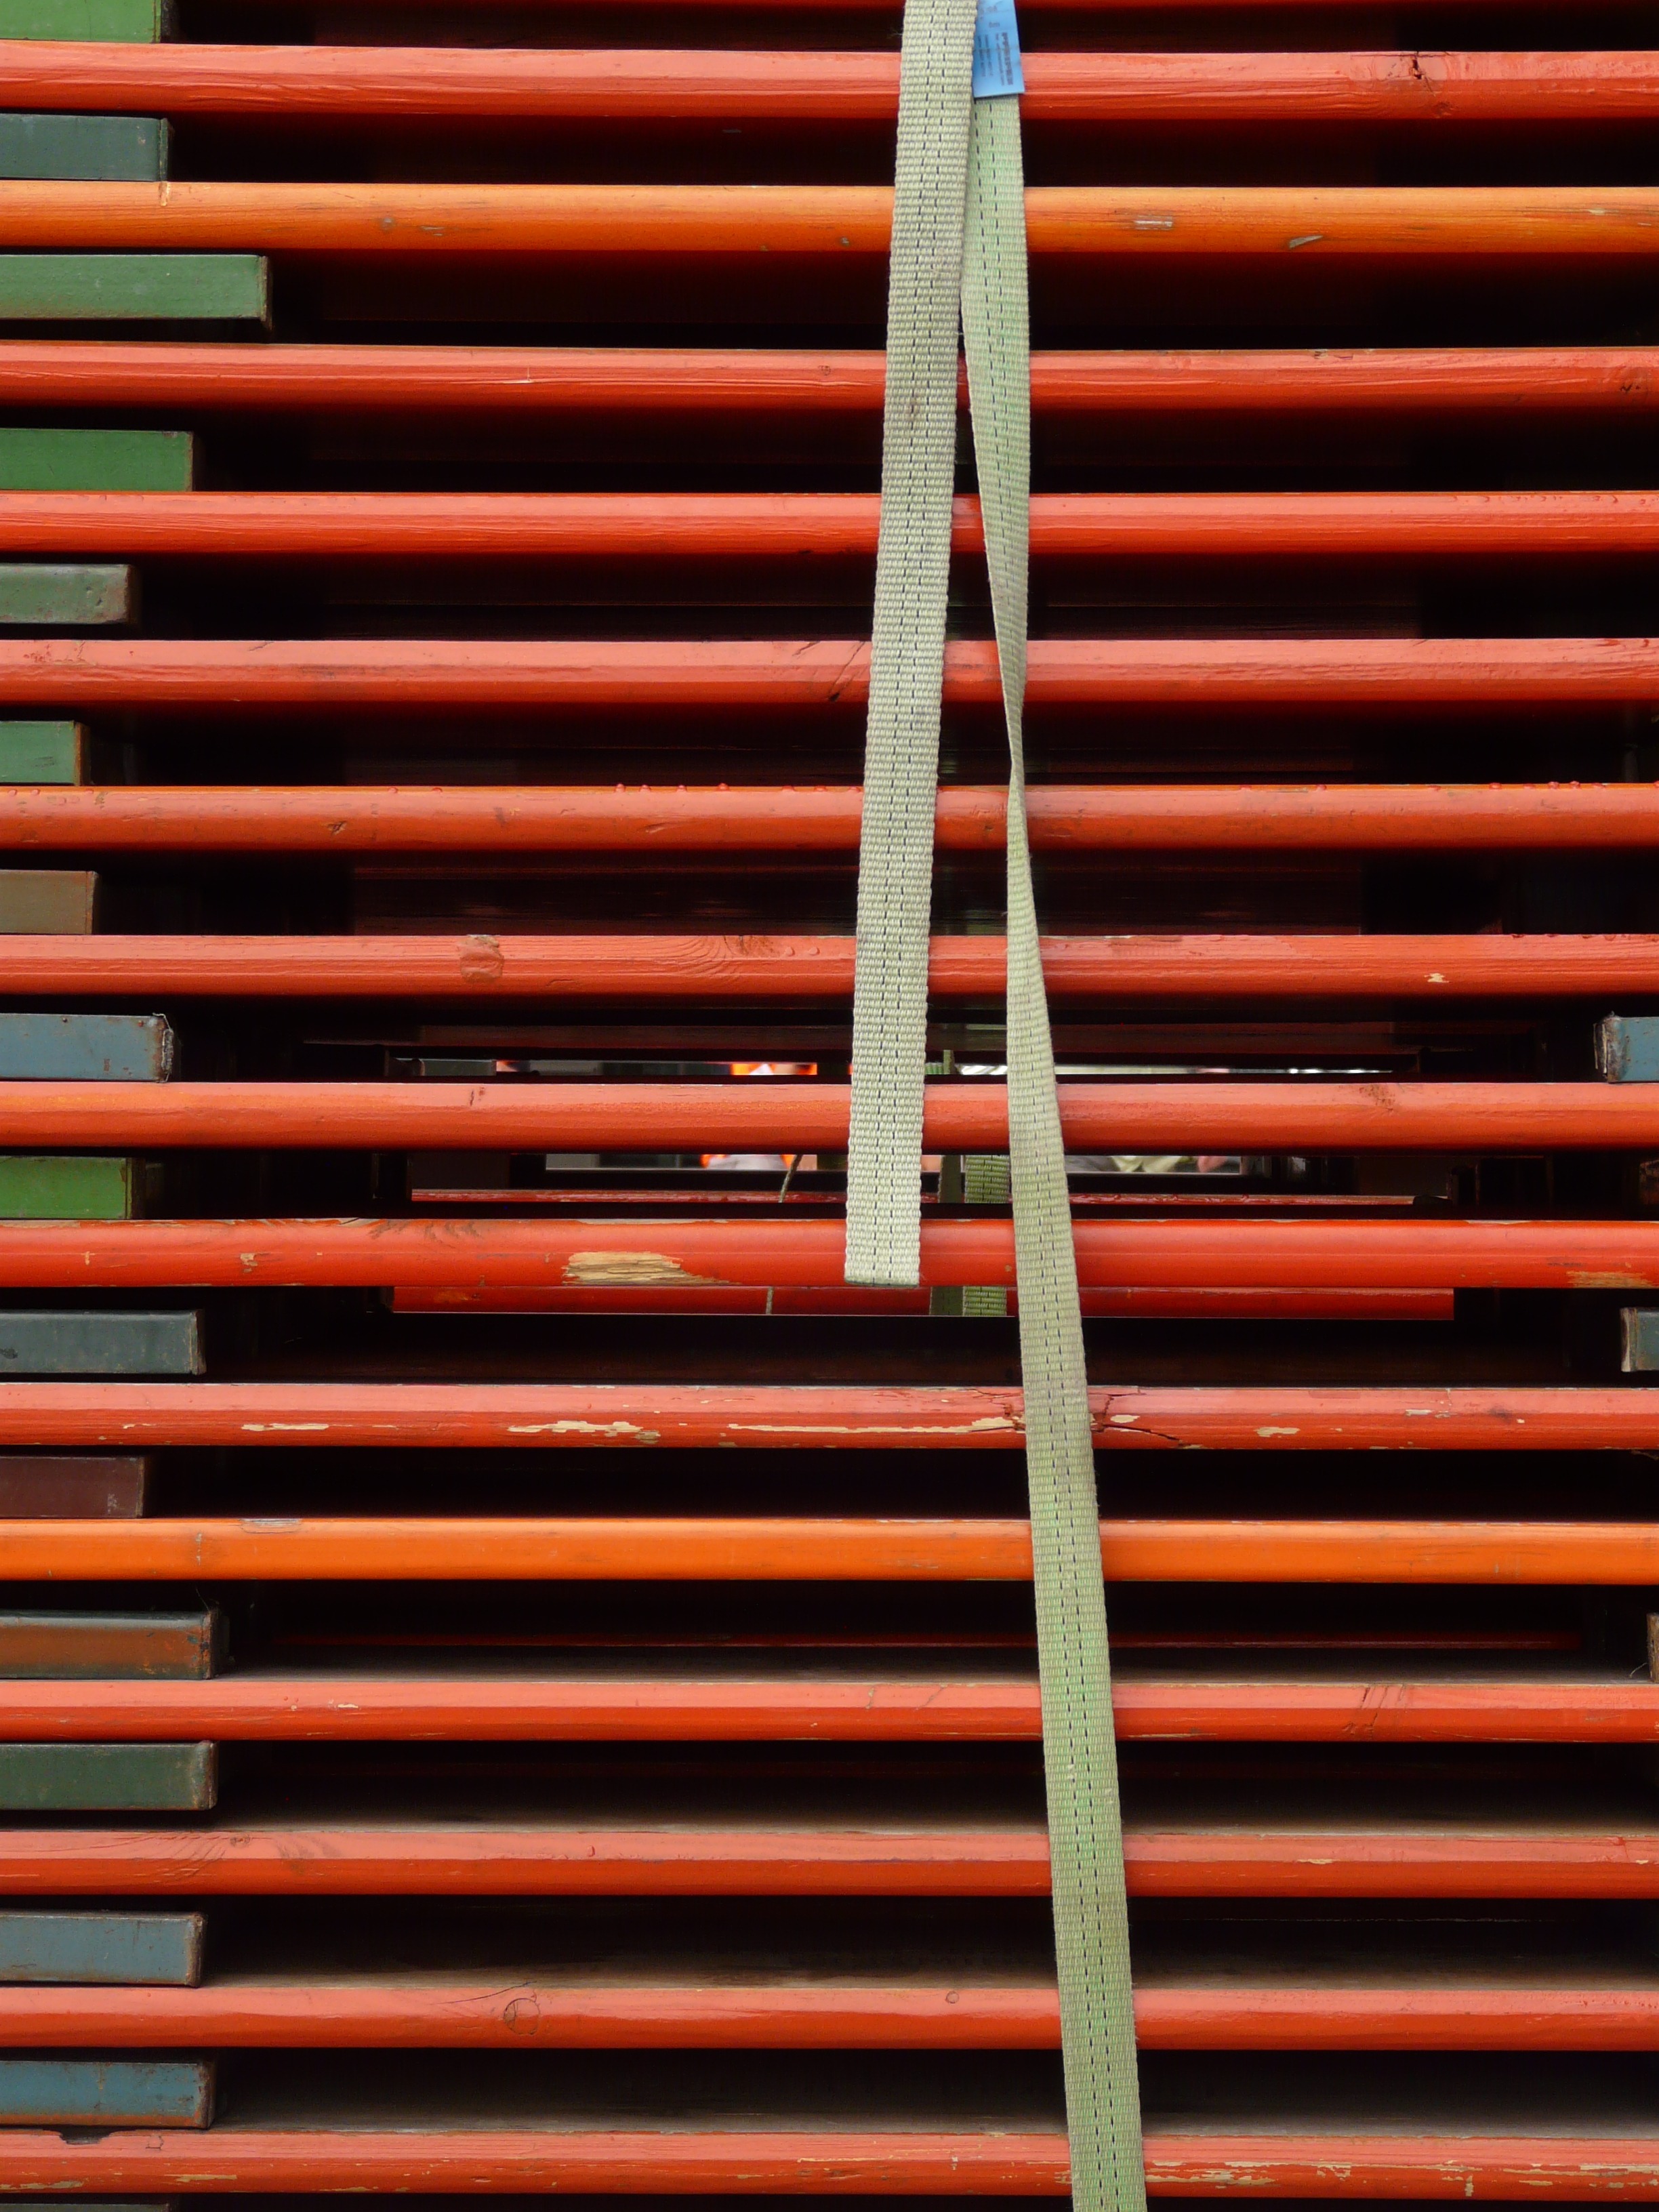
wood, seat, orange, pattern, line, red, color, stack, material, interior design, sit, design, window blind, benches, shape, robust, dining tables, weatherproof, collapsible, stackable, window covering, window treatment, bierbaenke, biertische, transportable, beer accessories, beer tent sets, beer table sets, marquee accessories, series goods, summarized